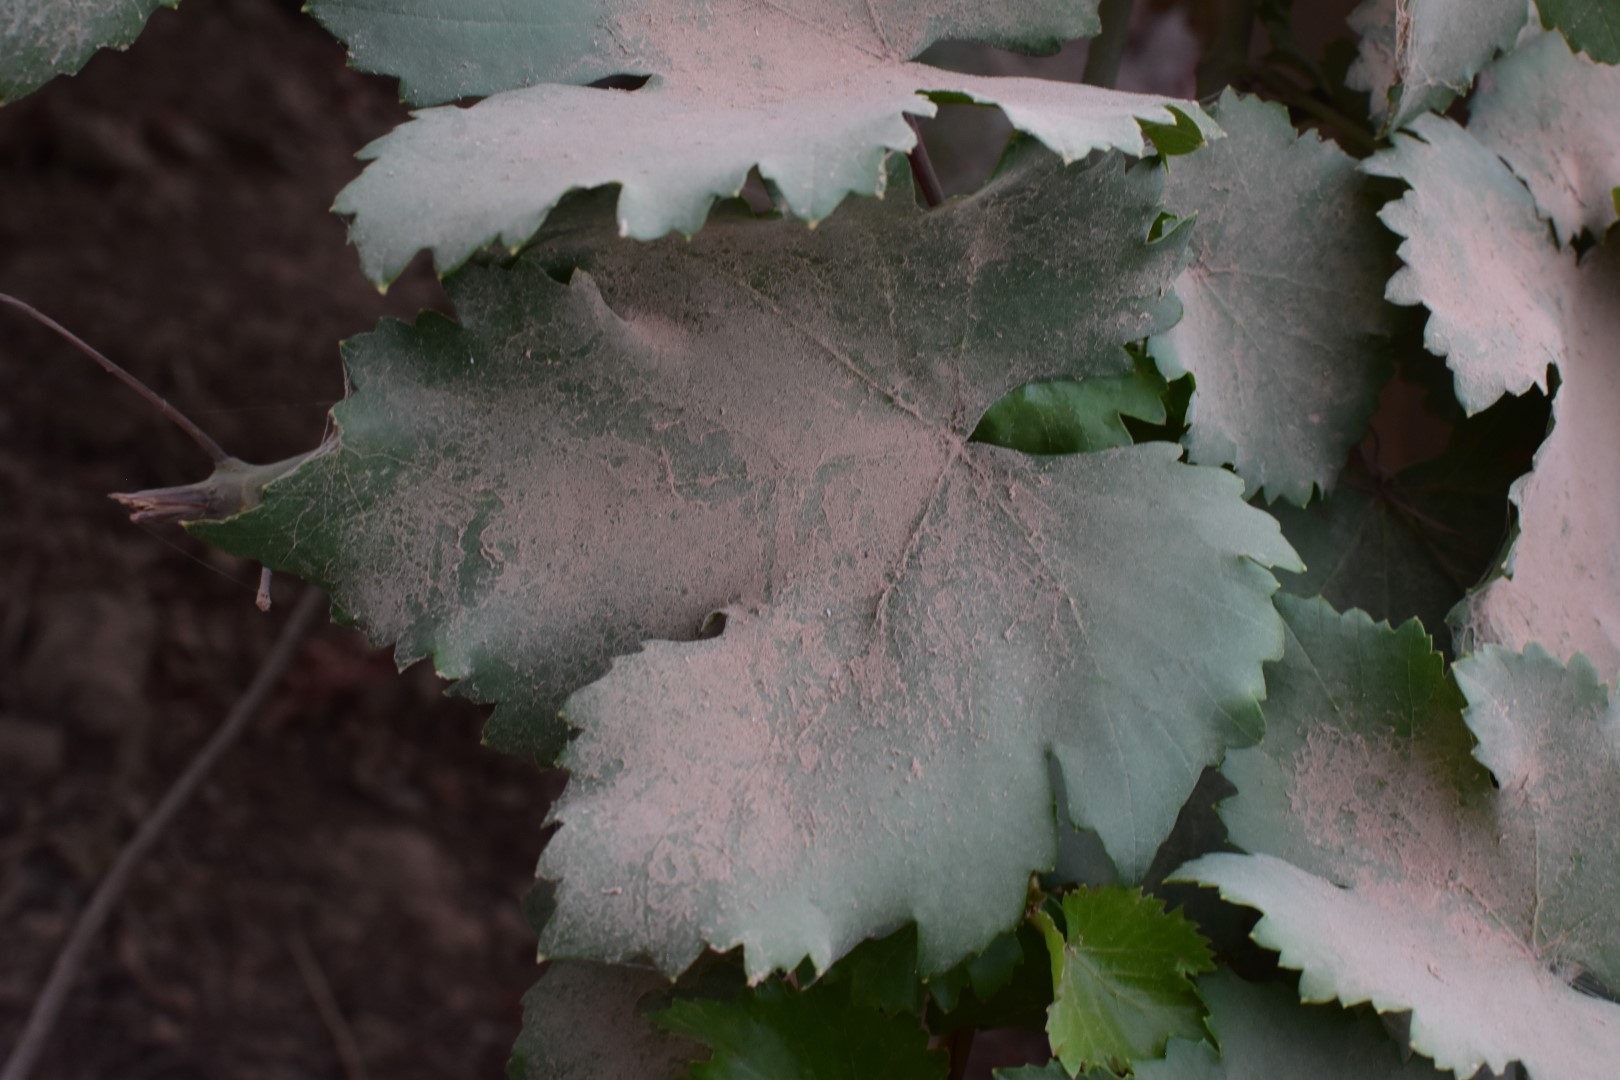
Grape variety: Kamali